What Fools Men

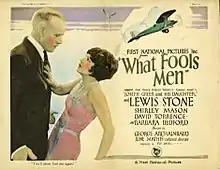
Lobby card

What Fools Men is a lost 1925 American silent drama film directed by George Archainbaud and starring Lewis Stone, Shirley Mason, and Ethel Grey Terry.